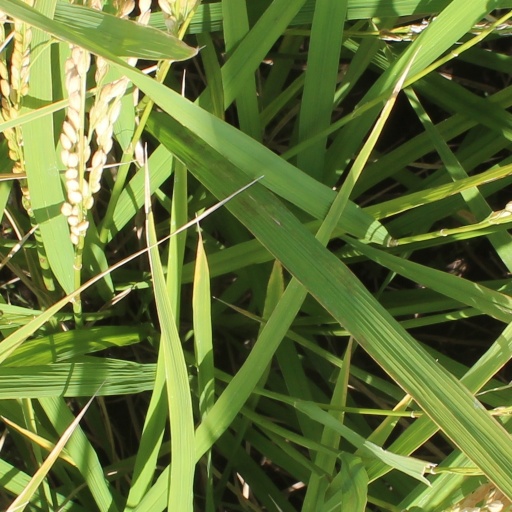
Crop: rice